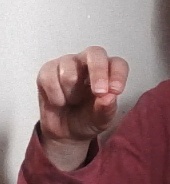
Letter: gaaf